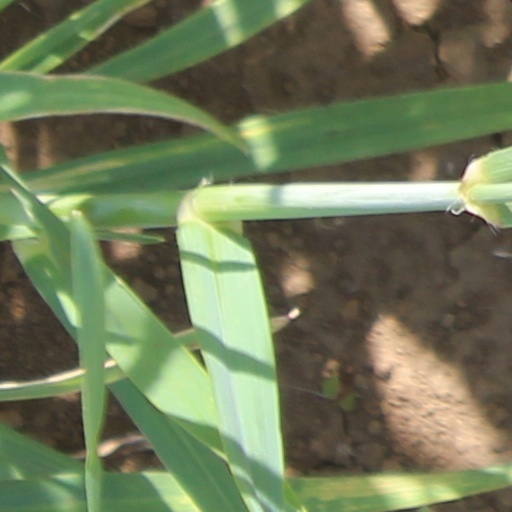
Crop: wheat